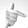
ASL letter: T